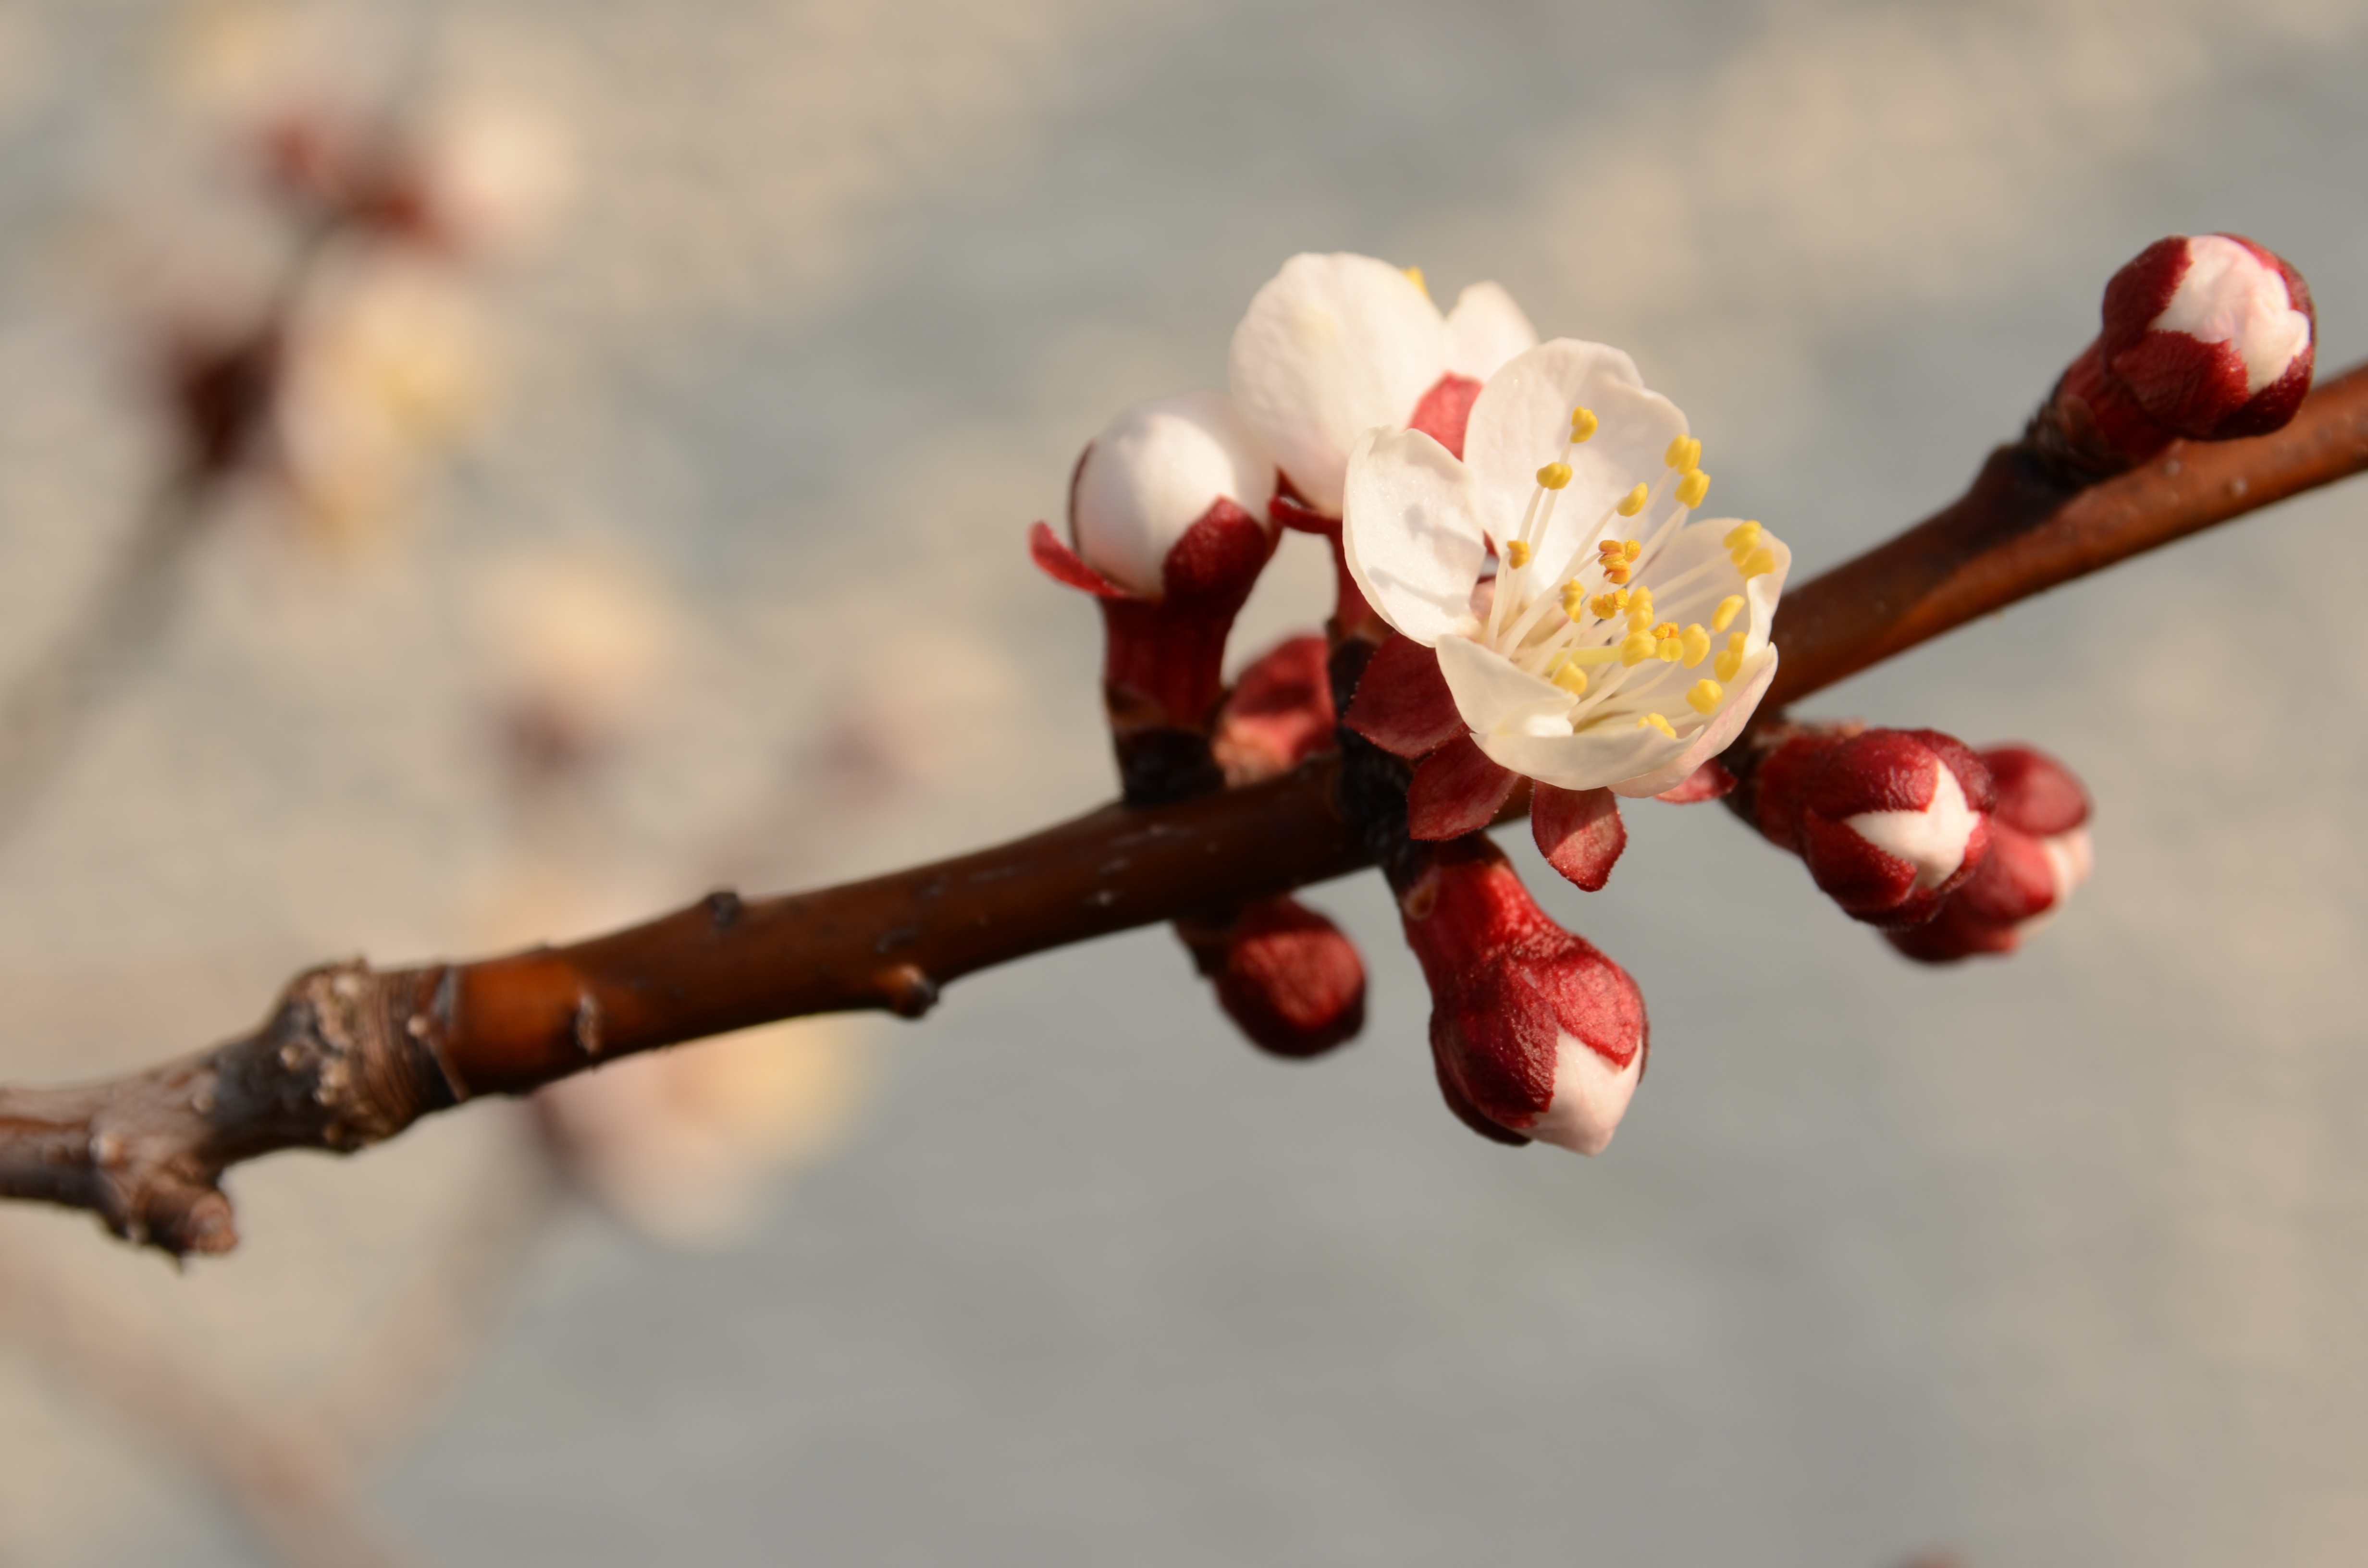
branch, blossom, plant, fruit, flower, petal, food, spring, produce, flora, cherry blossom, twig, close up, bud, macro photography, flowering plant, plant stem, land plant